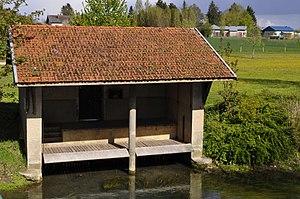
Lavoir sur la Bèze à Bezouotte (Côte d'Or).
La Bèze est une rivière française située dans le département de la Côte-d'Or, en Bourgogne-Franche-Comté. C'est un affluent de la Saône en rive droite et donc un sous-affluent du Rhône.